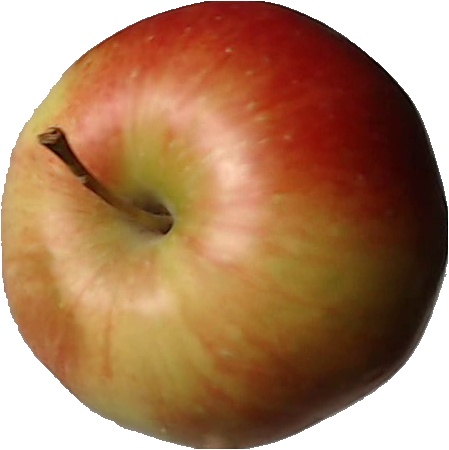
Label: apple_red_2